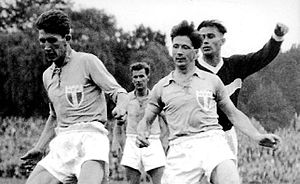
Sune Sandbring
Sune Sandbring er en svensk tidligere fodboldspiller, der spillede for Malmö FF. Han vandt tre svenske mesterskaber og to pokaltitler med holdet. Han spillede også seks kampe for det svenske landshold.